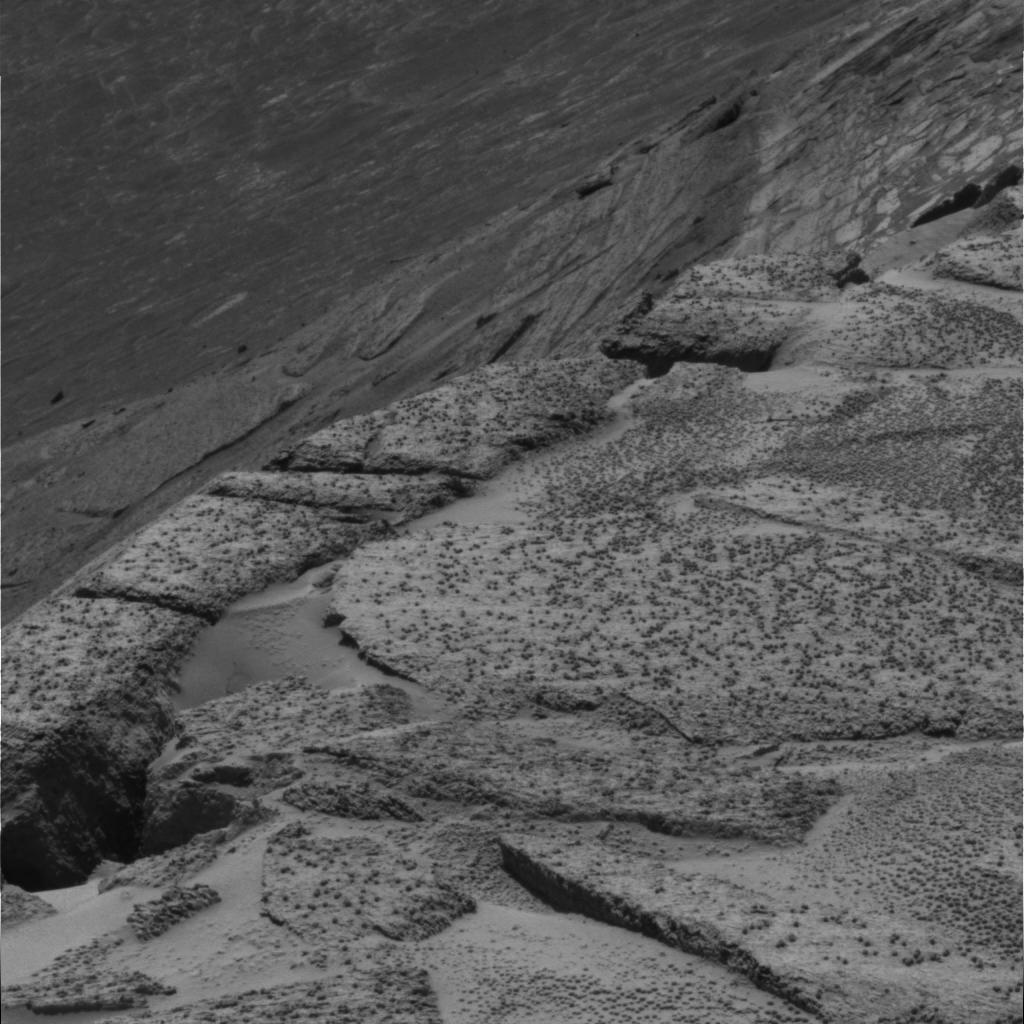
Surface features visible: Rock Outcrops, Rock (Linear Features), Soil, Spherules, Nearby Surface